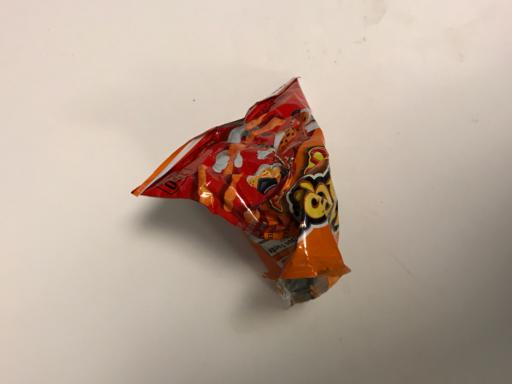
Label: trash